The Ape and the Sushi Master

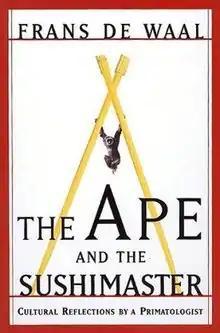
First U.S. edition

The Ape and the Sushi Master: Cultural Reflections by a Primatologist is a popular science book by Frans de Waal. It is an overview of animal behavior and psychology, with an emphasis on primates.